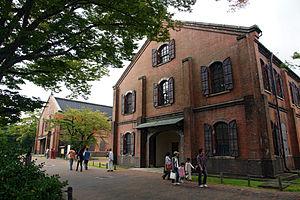
Le musée préfectoral d'histoire d'Ishikawa est un musée préfectoral situé à Kanazawa au Japon, consacré à l'histoire et à la culture de la préfecture d'Ishikawa. Les trois bâtiments de briques rouges classés biens culturels importants, datent de 1909-14 et servent d'abord d'arsenal local, puis, après la Guerre du Pacifique, hébergent l'université des beaux arts de Kanazawa, avant d'être convertis en musée en 1986.